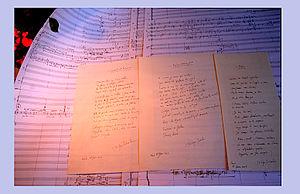
Pages de Songs from Esstal, avec poêmes.
Philippe Schoeller [filip ʃølœʁ] est un compositeur français né le 13 avril 1957.